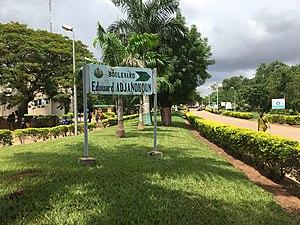
Boulevard Edouard ADJANOHOUN, à l'entrée du campus universitaire d'Abomey-Calavi
Édouard Joshua Adjanohoun est un universitaire béninois né le 5 novembre 1928 à Ouidah et mort le 16 janvier 2016 à Bruges en France. Il a été le premier botaniste noir et premier recteur de l’université du Dahomey aujourd’hui Université d’Abomey-Calavi.